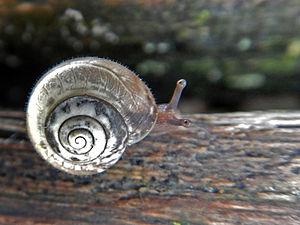
Veloutée moine ( Français ) ou Silky Snail (English) = Ashfordia granulata (Alder, 1830) (Mollusca, Gastropoda Stylommatophora)